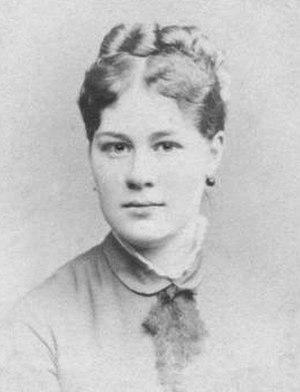
Tony Robert-Fleury, né le 1ᵉʳ septembre 1837 à Paris et mort le 8 décembre 1911 dans la même ville, est un peintre français.